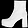
Label: Ankle boot